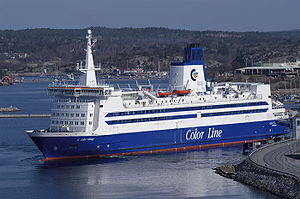
Color Line / Color Lines færger
Color Line er et norsk færgerederi og en af de største af slagsen i Skandinavien, som opererer på ruter til og fra Norge. Virksomheden er også en af de førende færgeoperatører i Europa. Color Line tilbyder transport for mennesker og gods, hotelophold, shopping, restauranter og underholdning. Virksomheden beskæftiger i øjeblikket 3500 arbejdspladser i fire lande.